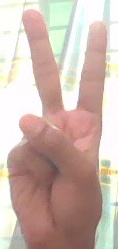
ASL sign: 2